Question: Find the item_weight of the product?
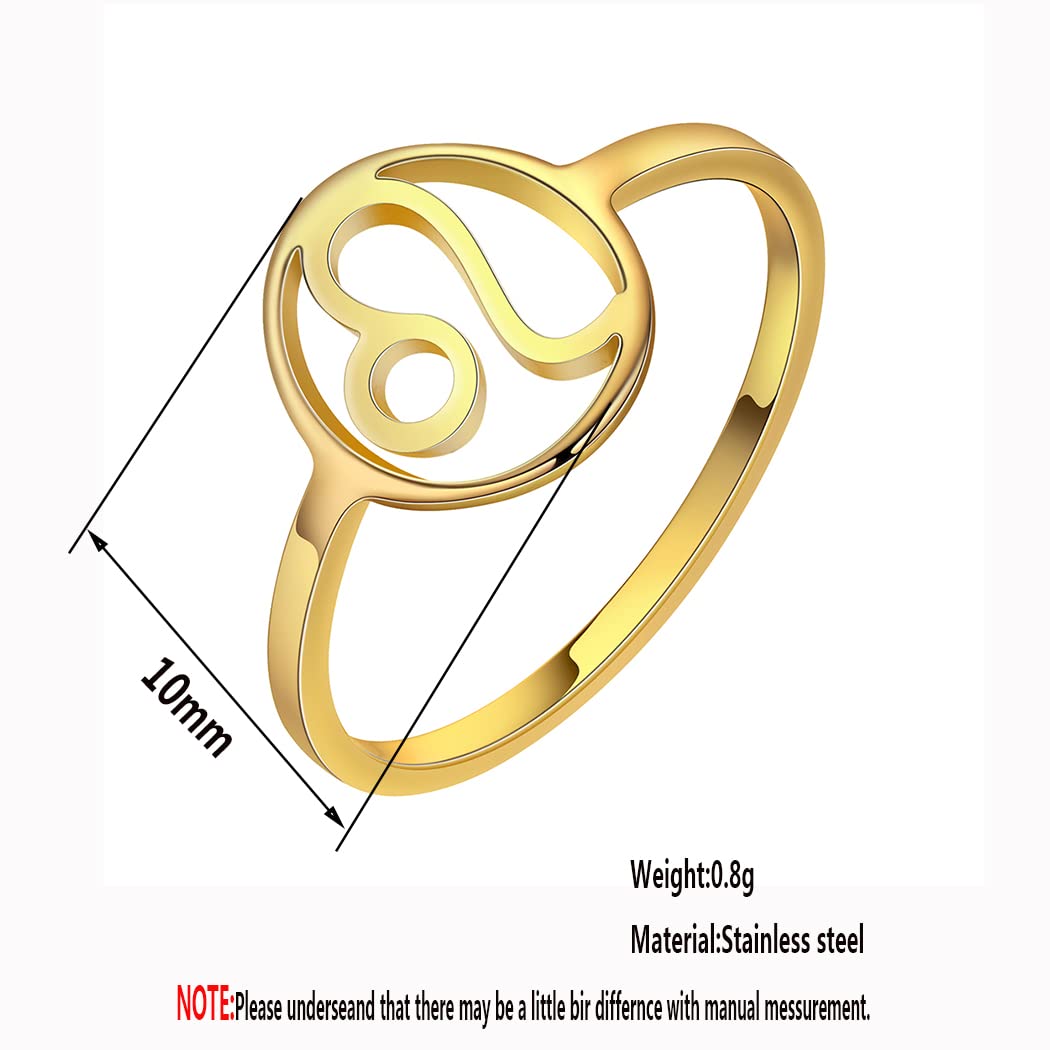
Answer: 0.8 gram